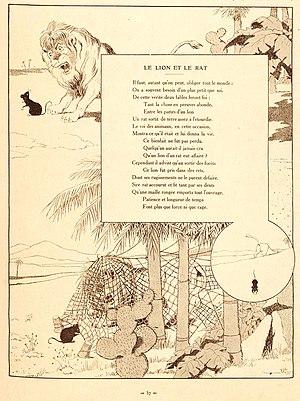
Le Lion et le Rat est la onzième fable du livre II de Jean de La Fontaine situé dans le premier recueil des Fables de La Fontaine, édité pour la première fois en 1668. Les conclusions morales de cette fable sont que On a souvent besoin d'un plus petit que soi et Patience et longueur de temps font plus que force ni que rage.